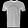
Label: T - shirt / top